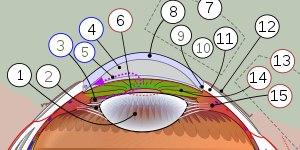
Le corps ciliaire est la portion antérieure de la choroïde sur laquelle est attachée le cristallin, par l’intermédiaire des ligaments suspenseurs.
La zonule de Zinn est un anneau de torons fibreux reliant le corps ciliaire avec le cristallin de l'œil.